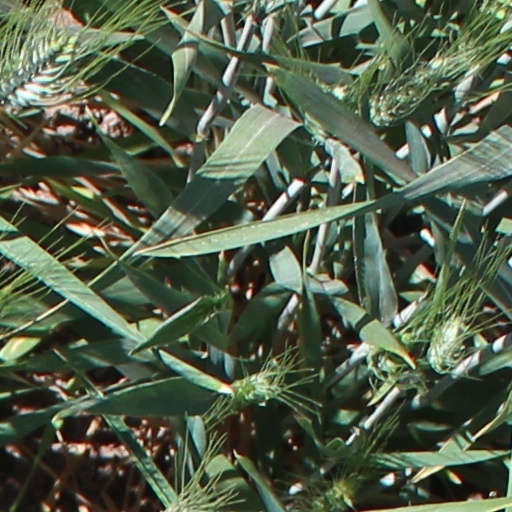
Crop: wheat